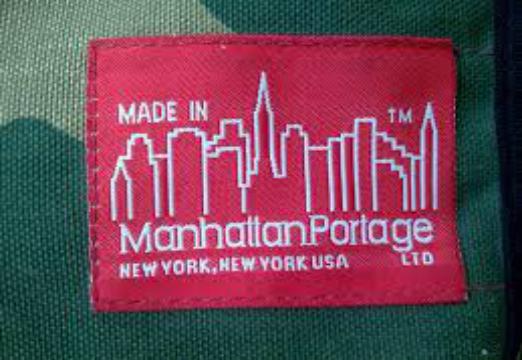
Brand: Manhattan Portage
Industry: Clothes